Bloop

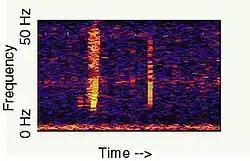
A spectrogram of Bloop

Bloop was an ultra-low-frequency, high-amplitude underwater sound detected by the U.S. National Oceanic and Atmospheric Administration (NOAA) in 1997. By 2012, earlier speculation that the sound originated from a marine animal was replaced by NOAA's description of the sound as being consistent with noises generated via non-tectonic cryoseisms originating from glacial movements such as ice calving, or through seabed gouging by ice.